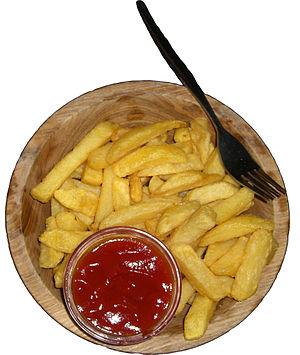
Le ketchup est un condiment populaire, habituellement élaboré à partir de sauce tomate, de vinaigre et de sucre.